Chinese New Year's Eve

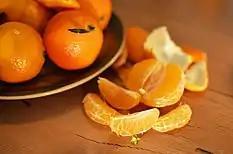
Tangerines

Glutinous Rice Cake is called "niangao" in Mandarin. The sound of Nian Gao has a good meaning: getting higher year by year. Glutinous Rice Cake is made of sticky rice, sugar, chestnuts, lotus leaves. It is a common dish which appeared in the southern Chinese families' Chinese New Year Eve reunion dinner.